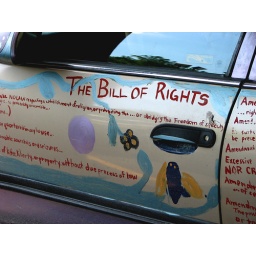
saw this car in a parking lot near my house